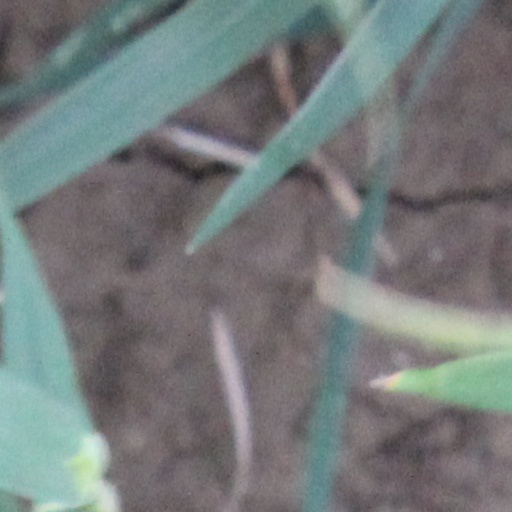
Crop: wheat